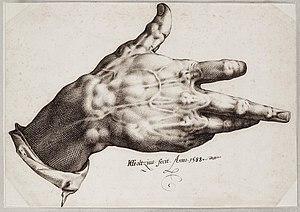
Hendrik Goltz ou Hendrick Goltz, connu sous la forme latinisée de son nom, Goltzius, est un dessinateur, peintre et graveur néerlandais.